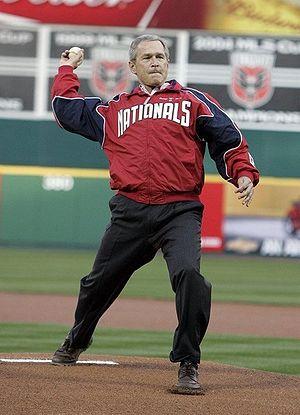
Les Nationals de Washington sont une franchise de baseball de la Ligue majeure de baseball basée à Washington, DC depuis 2005. Ils évoluent dans division Est la Ligue nationale qu'ils ont remportée en 2012 et 2014. Ces deux années, ils terminent avec le meilleur pourcentage de la ligue nationale. En 2019, ils remportent la Série de Championnat de la Ligue nationale puis, pour la première fois, la Série mondiale. Les Nationals sont les anciens Expos de Montréal, relocalisés dans la capitale américaine après la saison 2004.